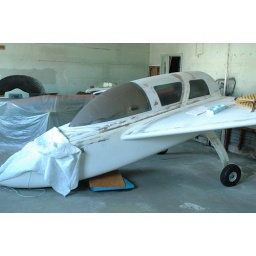
Mom &amp;amp; Trip's airplane they're in the process of building